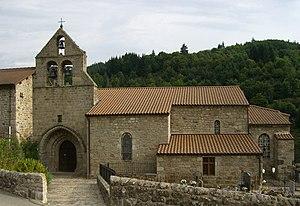
L'église de Saint-Étienne datant du XIIième siècle. Cette église se situe à Mariac, un village d'Ardèche.
Mariac est une commune française située dans le département de l'Ardèche, en région Auvergne-Rhône-Alpes. Mariac accueille 572 habitants appelés Mariacois et Mariacoises, ou encore Mariachous en occitan.